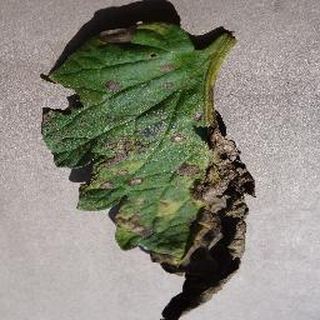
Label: tomato_early_blight